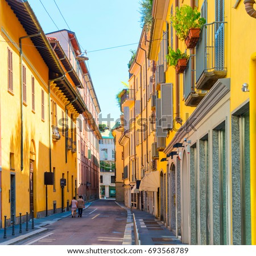
colorful buildings and love couple on the old street in the city